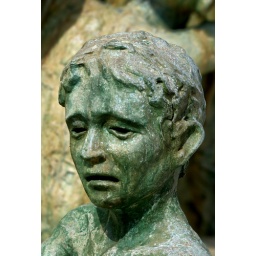
Close up of statue of boy at holocaust memorial in miami beach